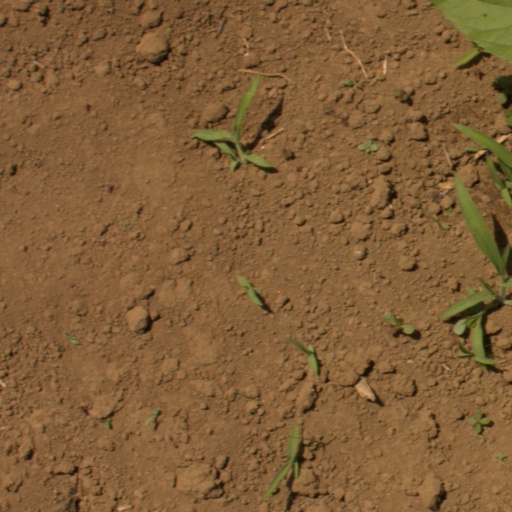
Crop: Jerusalem artichoke